Brahmin

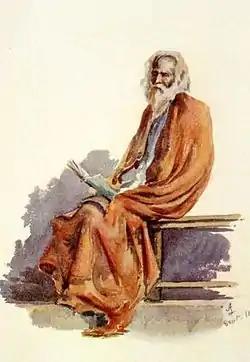
An ascetic from renunciation tradition (1914)

The term Brahmin appears extensively in ancient and medieval Sutras and commentary texts of Buddhism and Jainism. Modern scholars state that such usage of the term Brahmin in ancient texts does not imply a caste, but simply "masters" (experts), guardian, recluse, preacher or guide of any tradition. An alternate synonym for Brahmin in the Buddhist and other non-Hindu tradition is "Mahano".